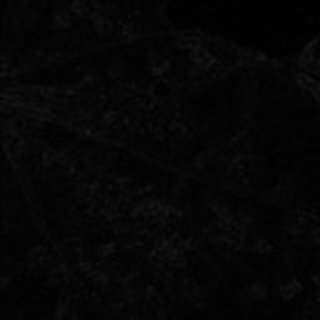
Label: cotton_bacterial_blight